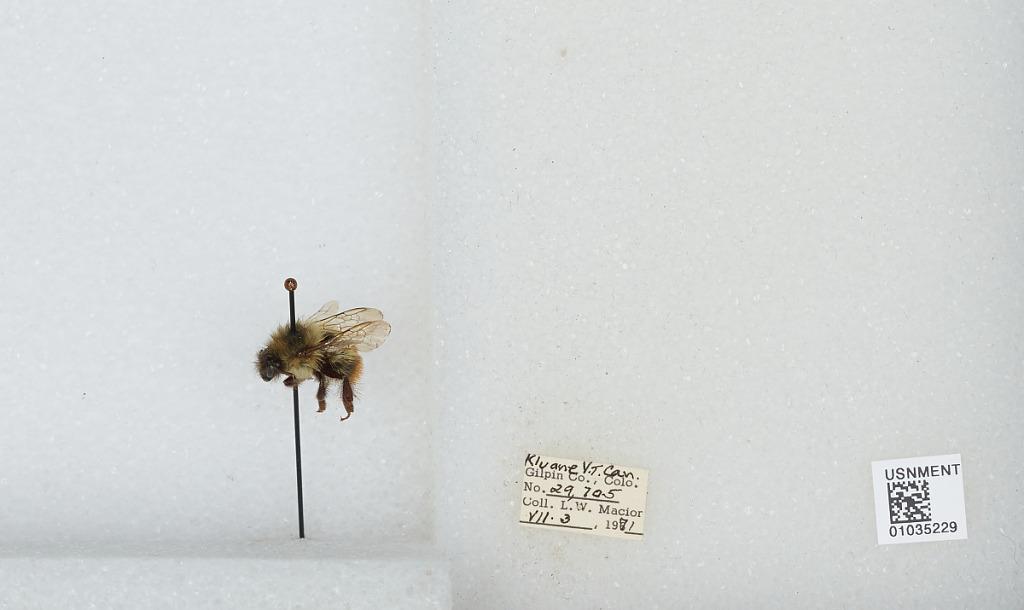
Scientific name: Bombus (Pyrobombus) mixtus Cresson
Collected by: L. Macior
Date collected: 1971-7-3
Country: Canada
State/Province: Yukon Territory
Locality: Kluane
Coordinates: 60.75, -139.5